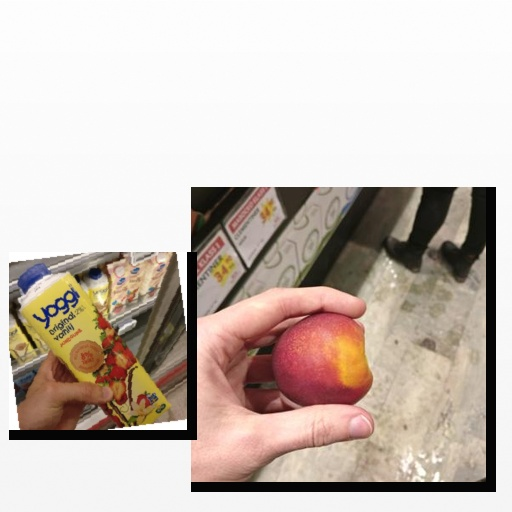
Food items: strawberry_yoghurt, nectarine